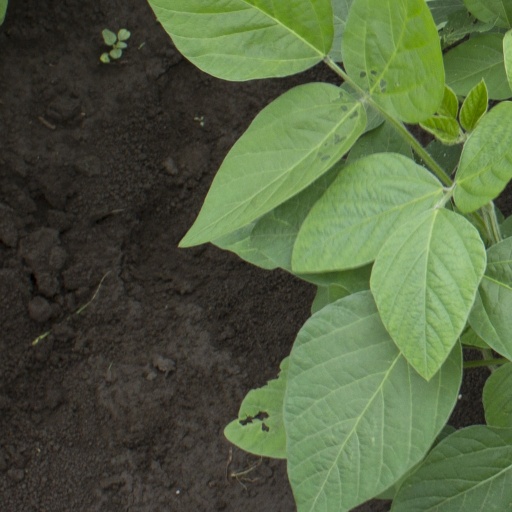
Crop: soybean